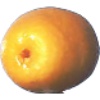
Label: images